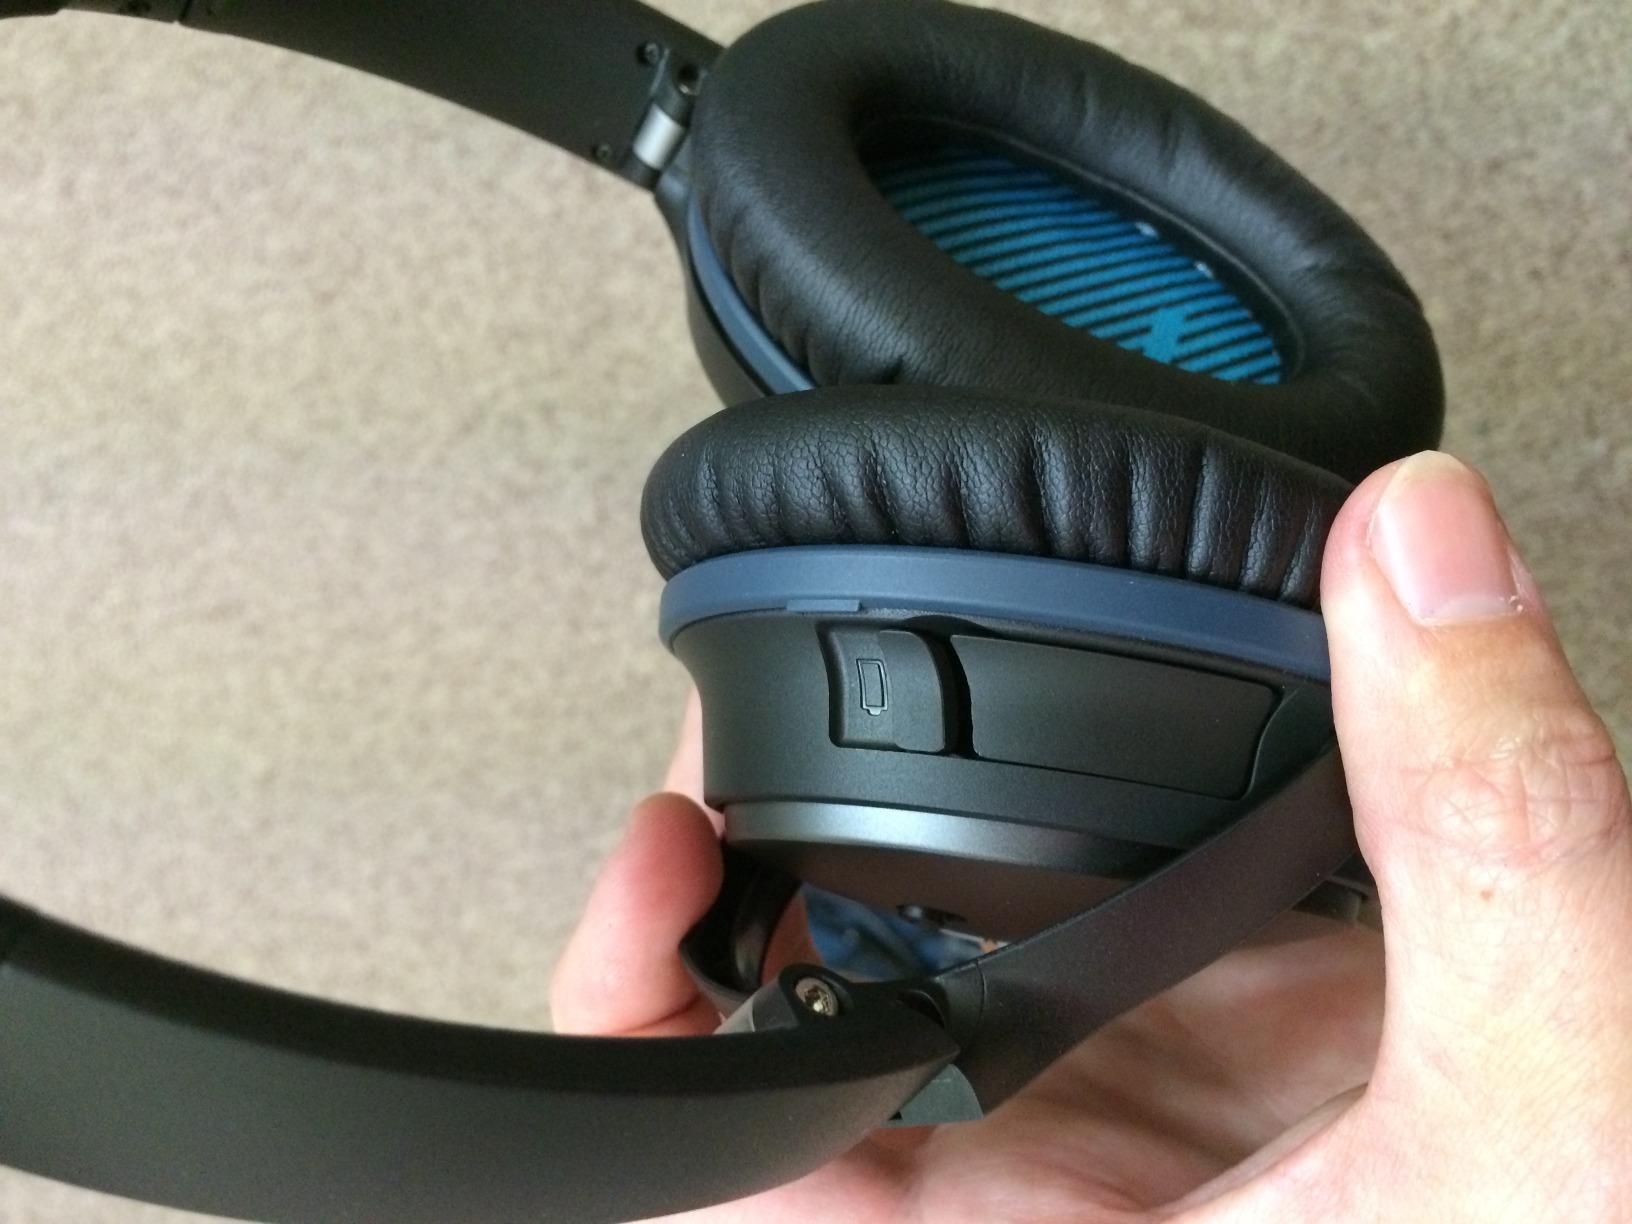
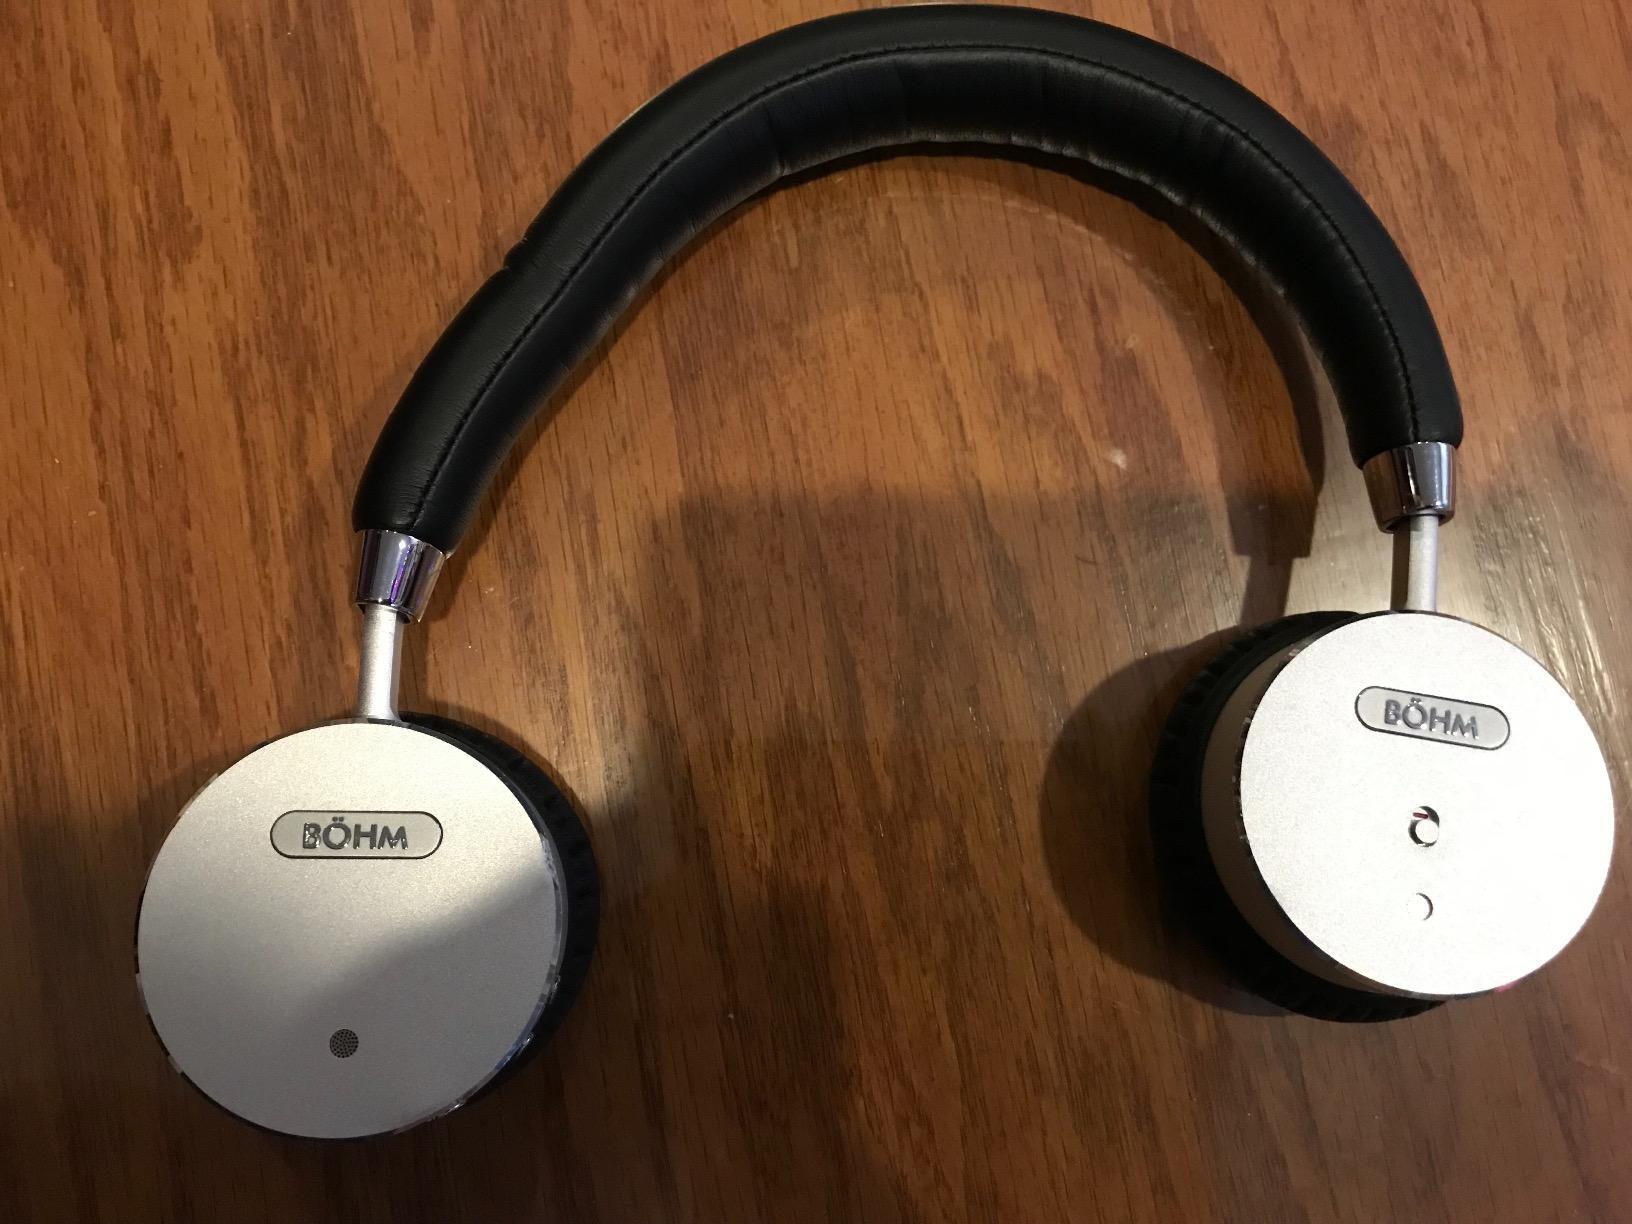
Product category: headphones
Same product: no